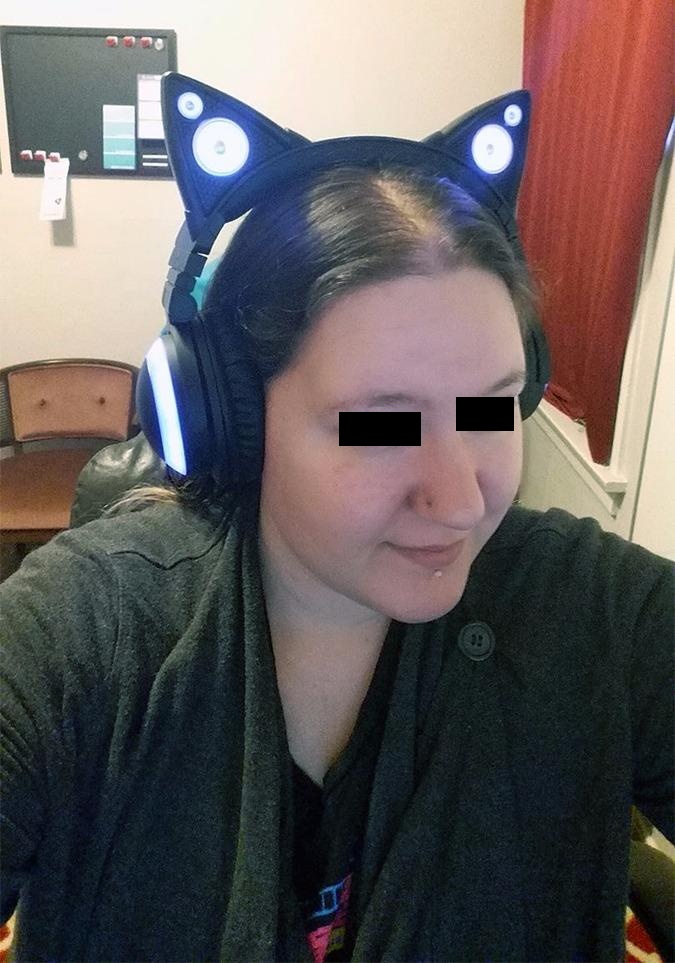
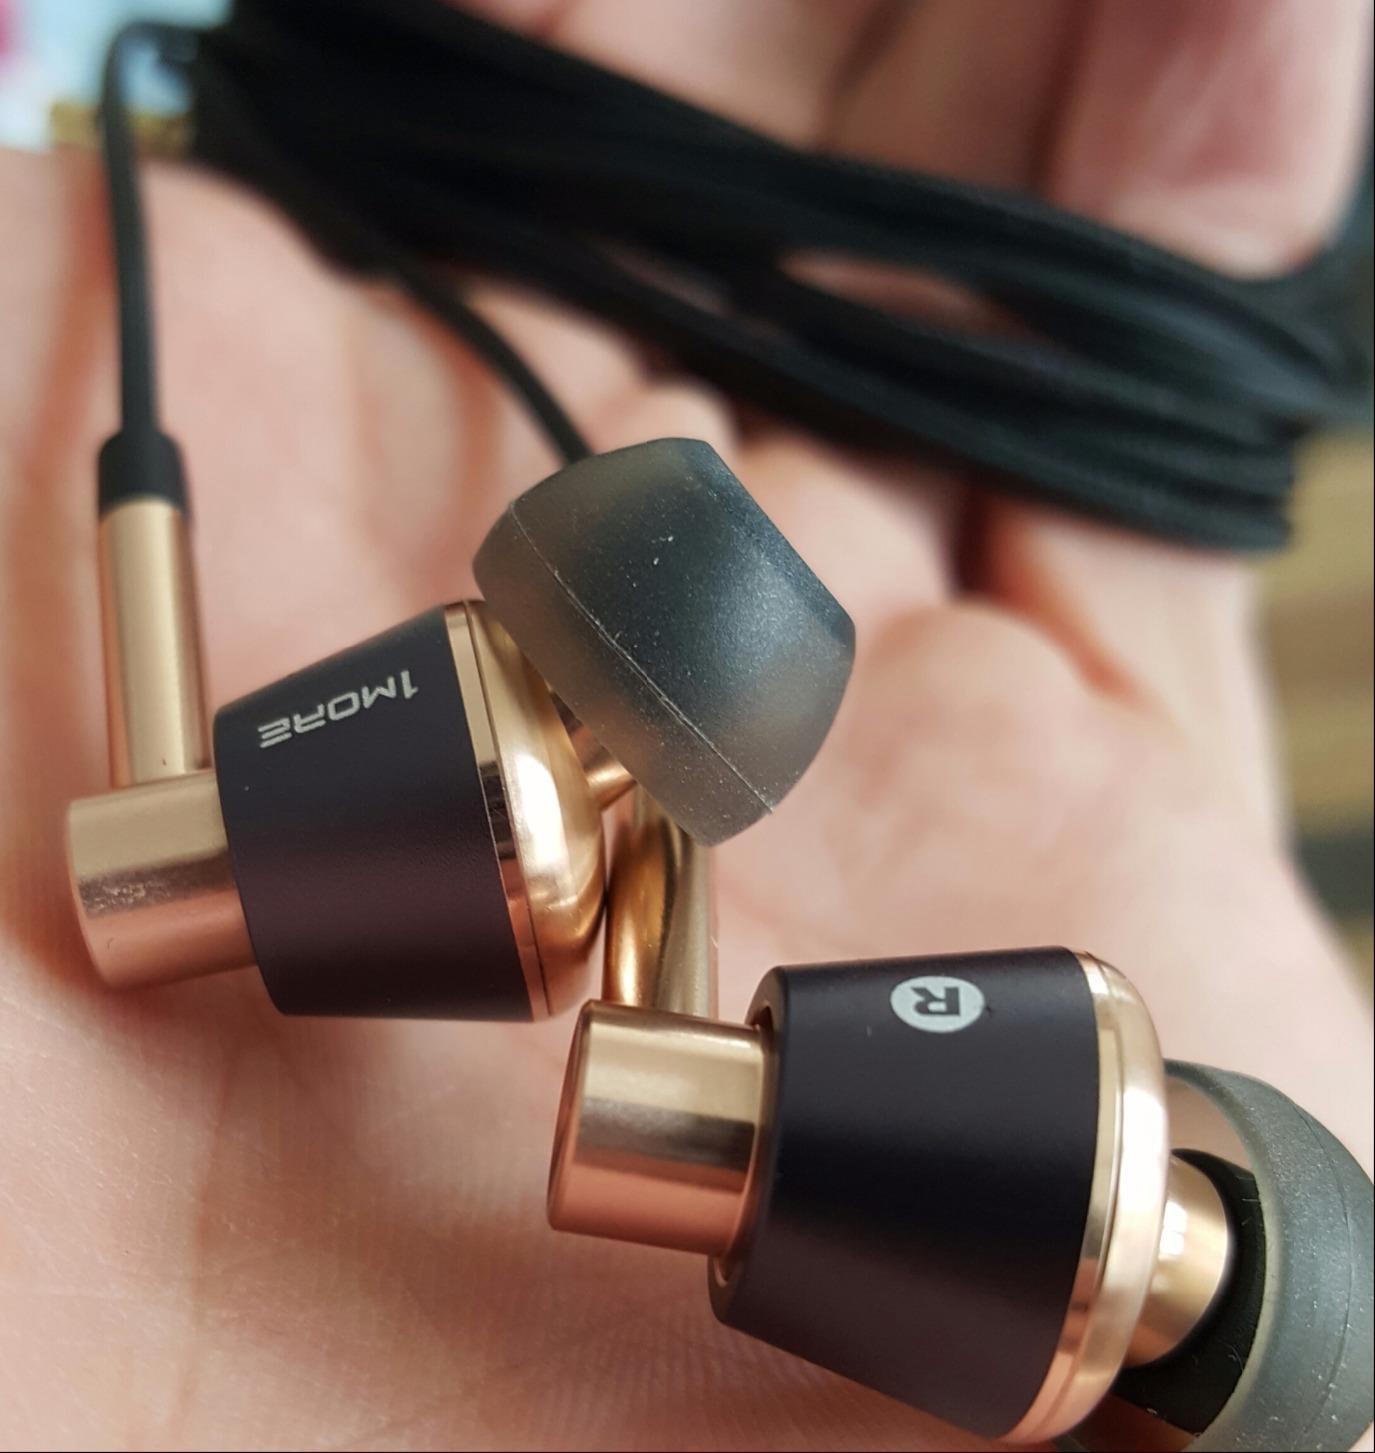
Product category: headphones
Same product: no